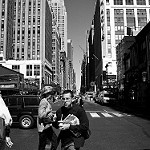
Scene: Outdoor